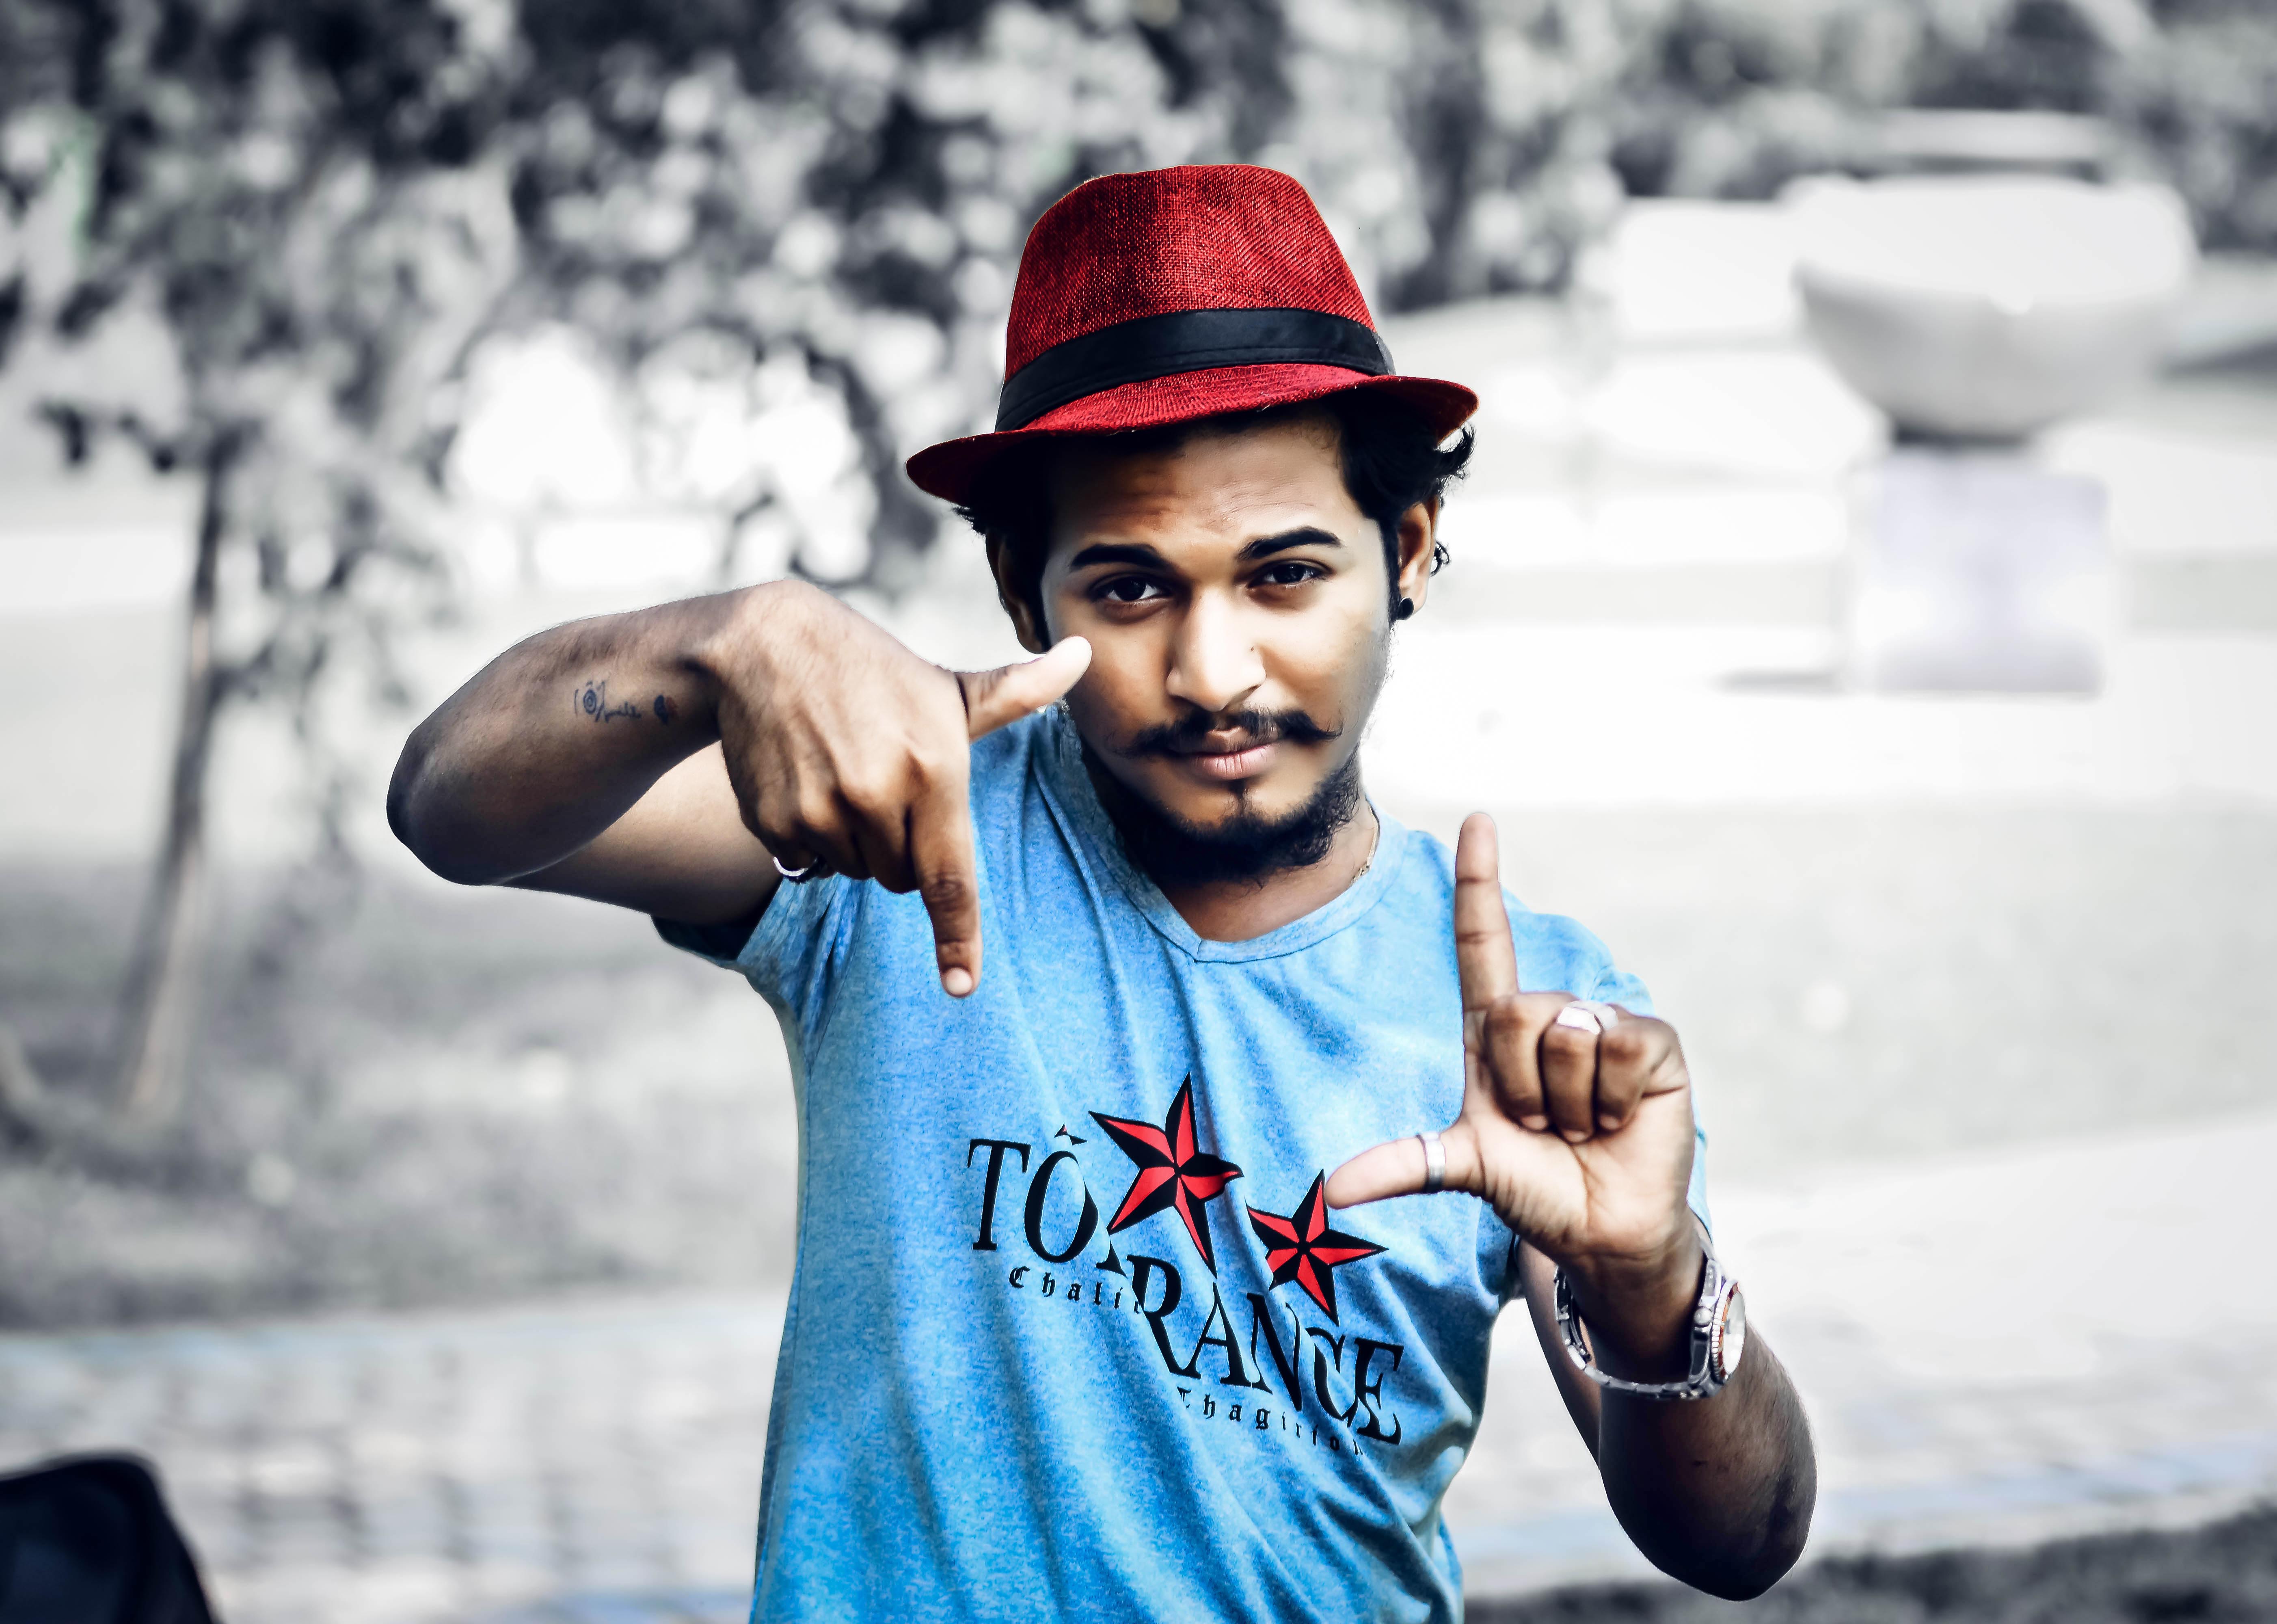
photographer, fashion accessory, headgear, cool, fun, facial hair, hand, sunglasses, music artist, cap